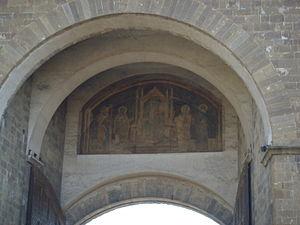
La Porta Romana ou Porte romaine dont le nom exact est Porta a San Pier Gattolini, est la porte la plus située au sud des fortifications de Florence.